Hellawes (sorceress)

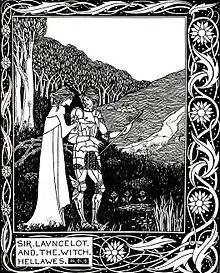
"Sir Launcelot and the Witch Hellawes" by Aubrey Beardsley (1894)

Hellawes the sorceress is a character in Thomas Malory's 15th-century Arthurian legend compilation "Le Morte d'Arthur". She is lady of the Castle Nygurmous ("of necromancy"), associated with the chapel perilous episode in one of the quests of Lancelot.